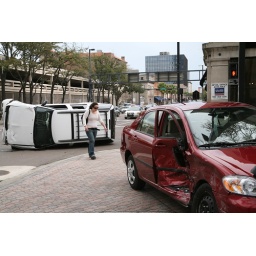
A car turned over outside our office today... ambulance chase time.